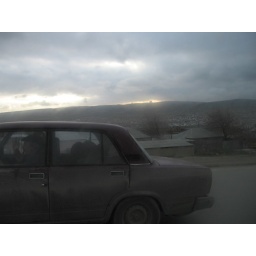
the 3 guys asleep in the back of the car that is supposedly red on the way back to Baku